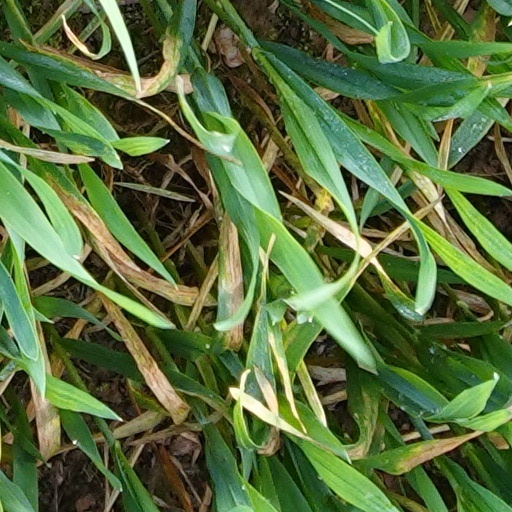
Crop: wheat